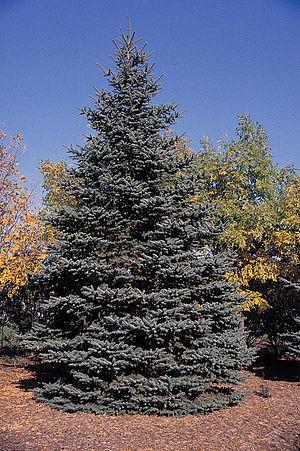
Cette liste des arbres officiels des États-Unis reprend tous les arbres officiels des différents États ainsi que ceux des possessions américaines.
L'épicéa bleu, ou épinette bleue ou épicéa bleu du Colorado, parfois appelé sapin bleu, est un conifère originaire d'Amérique du Nord, dont il existe plusieurs cultivars fréquemment plantés dans les jardins et les parcs. C'est un arbre au port harmonieux, souvent parfaitement conique, remarquable pour ses aiguilles bleutées, présentes sur la pousse annuelle de ses rameaux. Ses aiguilles sont assez piquantes d'où l'épithète spécifique pungens signifiant « piquant » en latin. L'épicea bleu est souvent utilisé comme sapin de Noël.